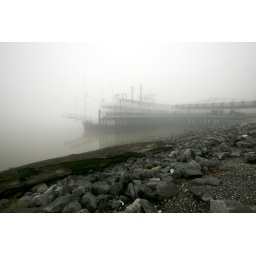
river boat in the mist